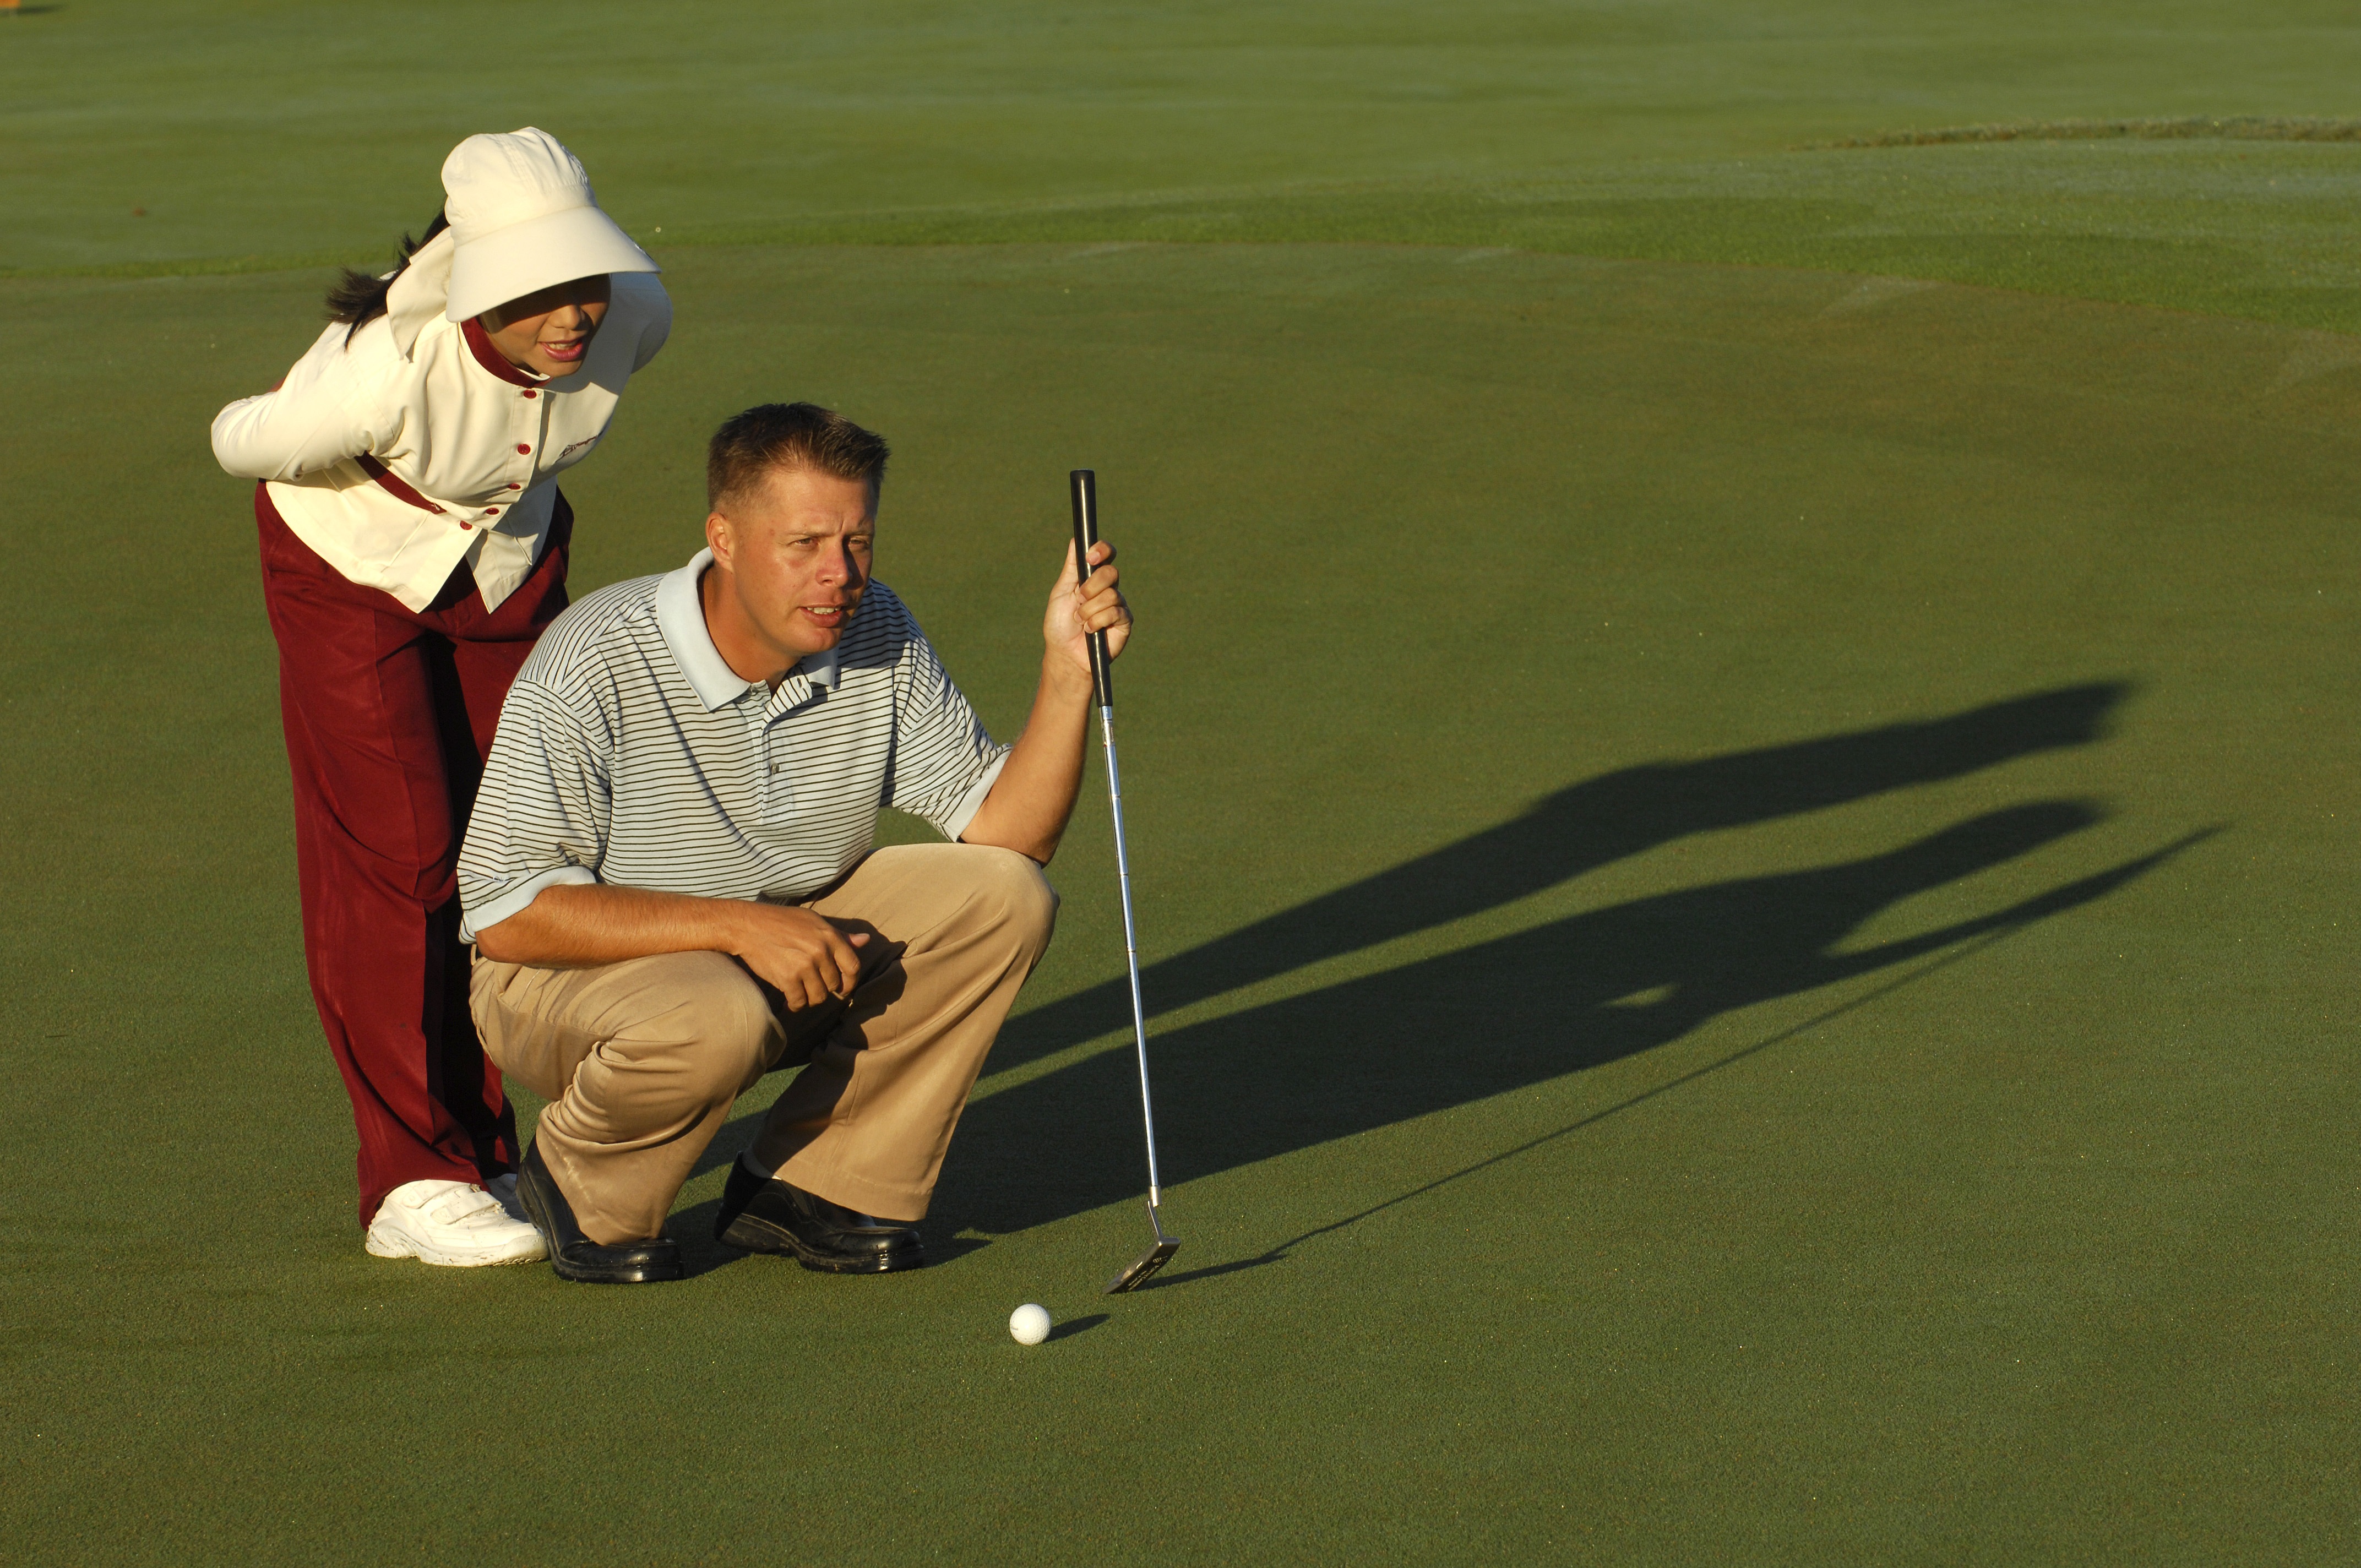
sport, game, recreation, golf, thailand, golf club, sports, notice, tournament, chiang mai, golfer, ball game, outdoor recreation, individual sports, competition event, professional golfer, fourball, women and men